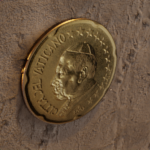
Coin value: 20cents
Country: va
Edition: 2002